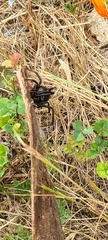
Species: Lactrodectus_hesperus